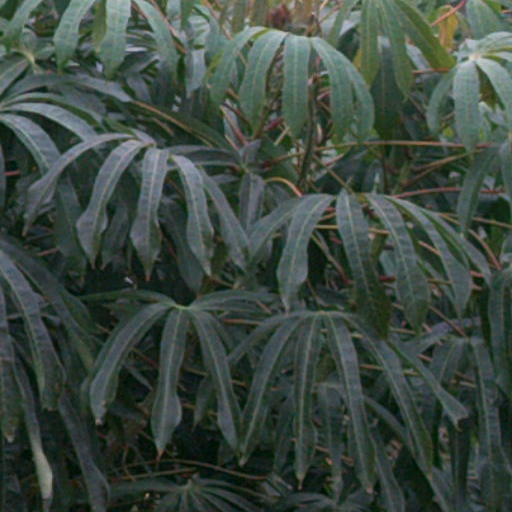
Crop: cassava